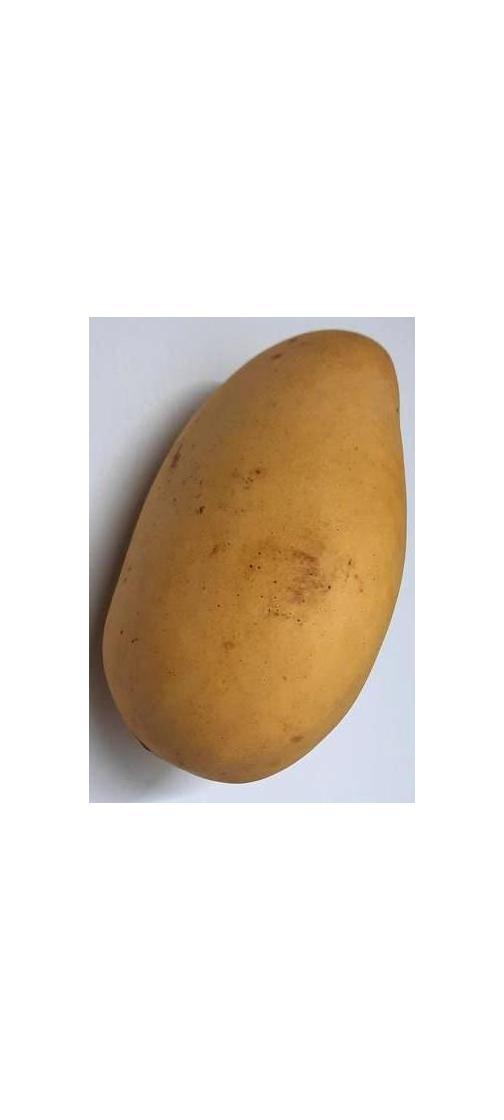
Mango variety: Katimon